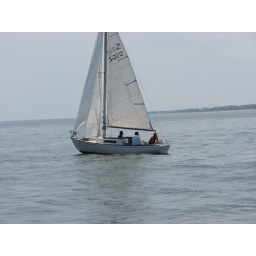
Vacation 2009Small sail boat in Indian River Bay